Yelford

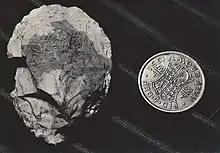
Mid-Acheulian Hand Axe, discovered in Yelford, 1963

Romano-British pottery has been found in two locations north of the manor, but still within the parish. There is also an Anglo-Saxon burial ground between the Yelford-Hardwick road and Westfield farm. The Black Death decimated the village in 1348–1349 and this has been evidenced by subsequent archaeological exploration. The Oxfordshire Museum has a large archive of pottery and other artifacts with the great bulk of it is early medieval up to 1350. Then there is very little until 17th century slipware, which mainly came from round the manor. The Calender of State Papers has occasional snippets of information. One of these is relevant: a court case in which Hastings was sued for cutting down oaks in Boys Wood “for mending his manor house” in the third quarter of the 15th century. (There is no record of the outcome, but Boys Wood was part of the Yelford estate in 1947.)